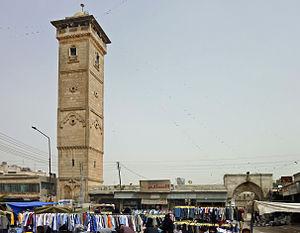
Minaret de la grande mosquée de Ma'arrat al-Numan, Syrie